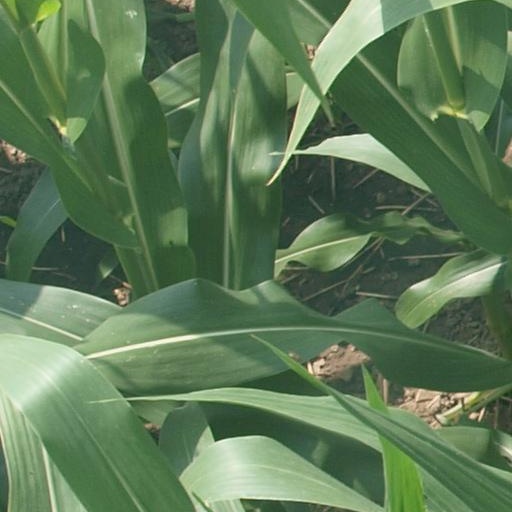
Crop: maize; corn